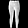
Label: Trouser